Marguerite Verboeckhoven

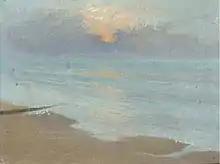
Marguerite Verboeckhoven Coastal landscape

She was educated in a wealthy and cultural environment. She received her artistic education at Ernest Blanc-Garin, who had specially opened a workshop for women and girls. Afterwards she became a teacher at the Ernest Blanc-Garin's workshop. She met artists such as Edwin Ganz, Lucien Wollès and Henri Evenepoel there . She specialised in trying to capture the subtle variations of colour seen at the sea shore.